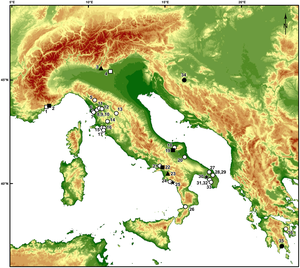
Cercles blancs
L'Uluzzien est une culture archéologique de transition entre la fin du Paléolithique moyen et le début du Paléolithique supérieur. La culture Uluzienne correspond à une des « industries de transition en Europe » faisant le lien entre le Moustérien européen attribué à l'Homme de Néandertal et l'Aurignacien attribué l'Homme moderne.